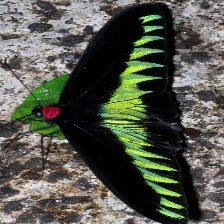
Species: BROOKES BIRDWING